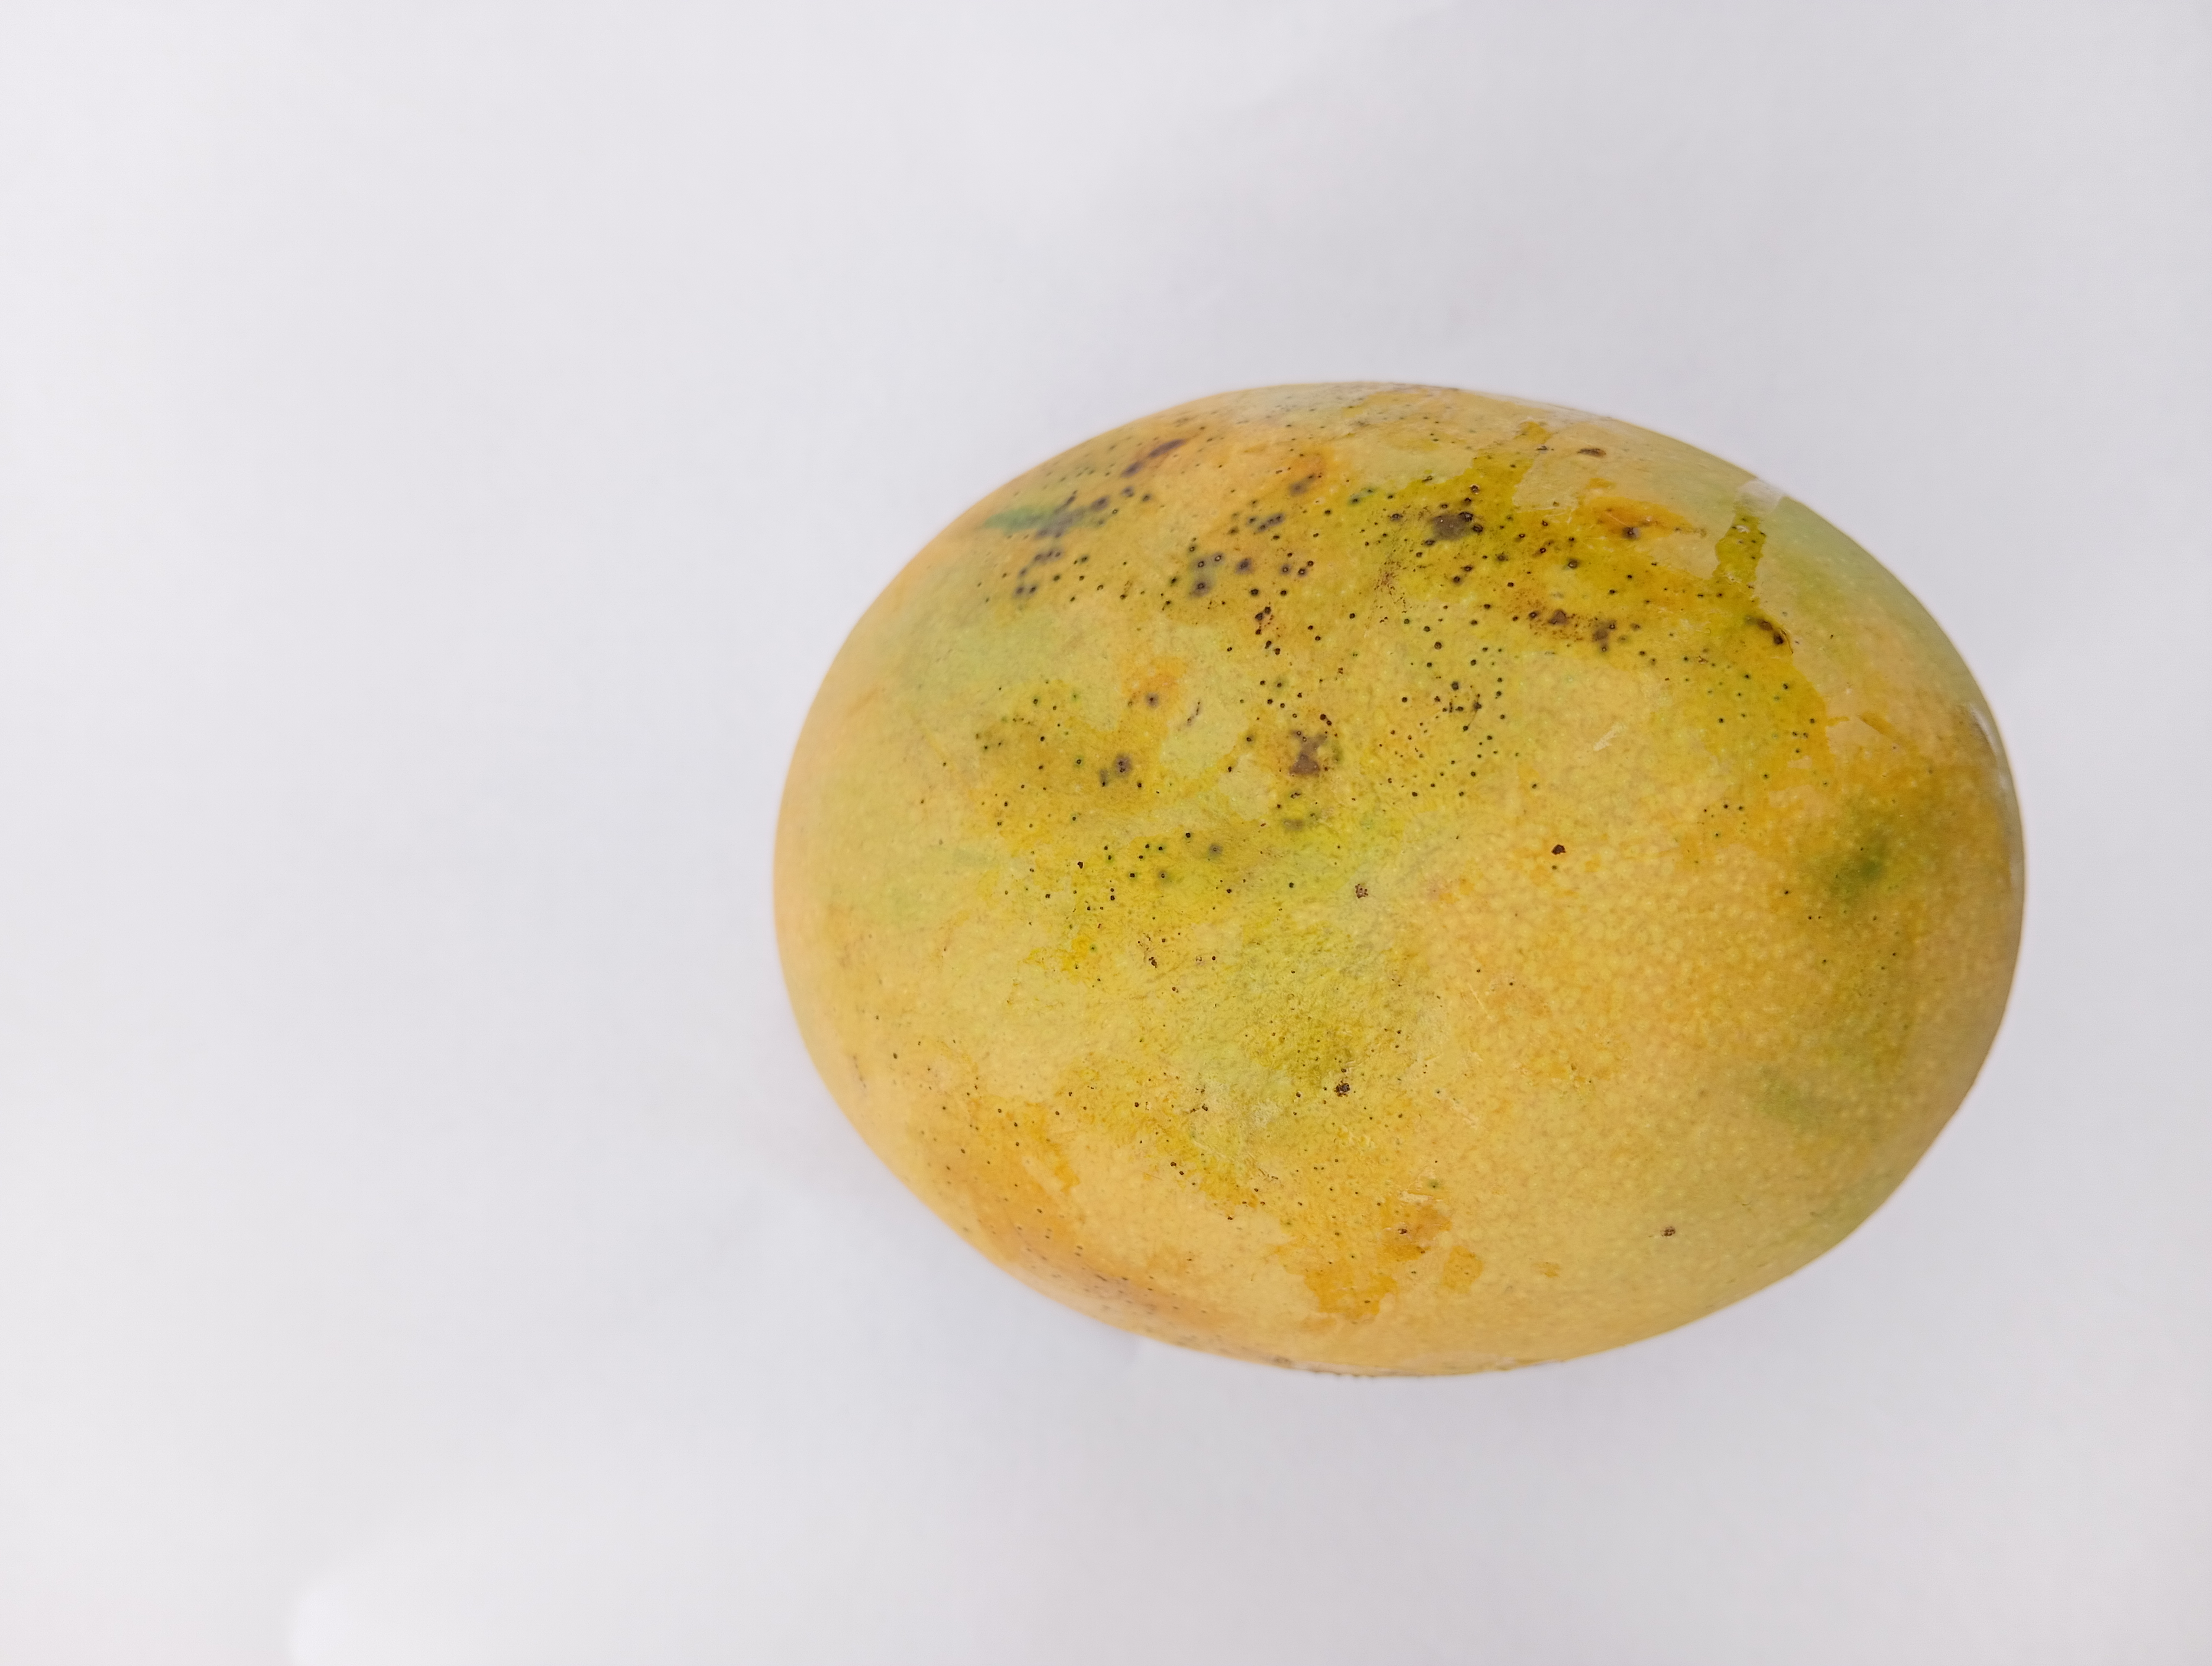
Mango variety: Sundari